Vertical banner

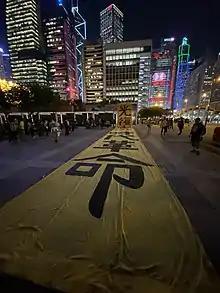
Vertical protest banner hung from the roof of the overhang and continued its spread onto the ground on September 27, 2019.

During the day, over one million Hong Kong citizens marched in the rain to protest on-going police brutality. This marked the 7th mass protest since June. The banner bore the same title as the theme of this rally: "Stop Police Brutality; Grant Us Five Demands"「 煞停警黑亂港落實五大訴求」. Later in the evening, a banner was hung once again from a pedestrian bridge in Admiralty, a popular spot for hanging vertical protest banners since the Umbrella Movement. This white-with-black-font showcased four gigantic characters demanding: "We Demand Democracy" (「我要民主」) with a smaller English phrase written below "We Want Democracy".